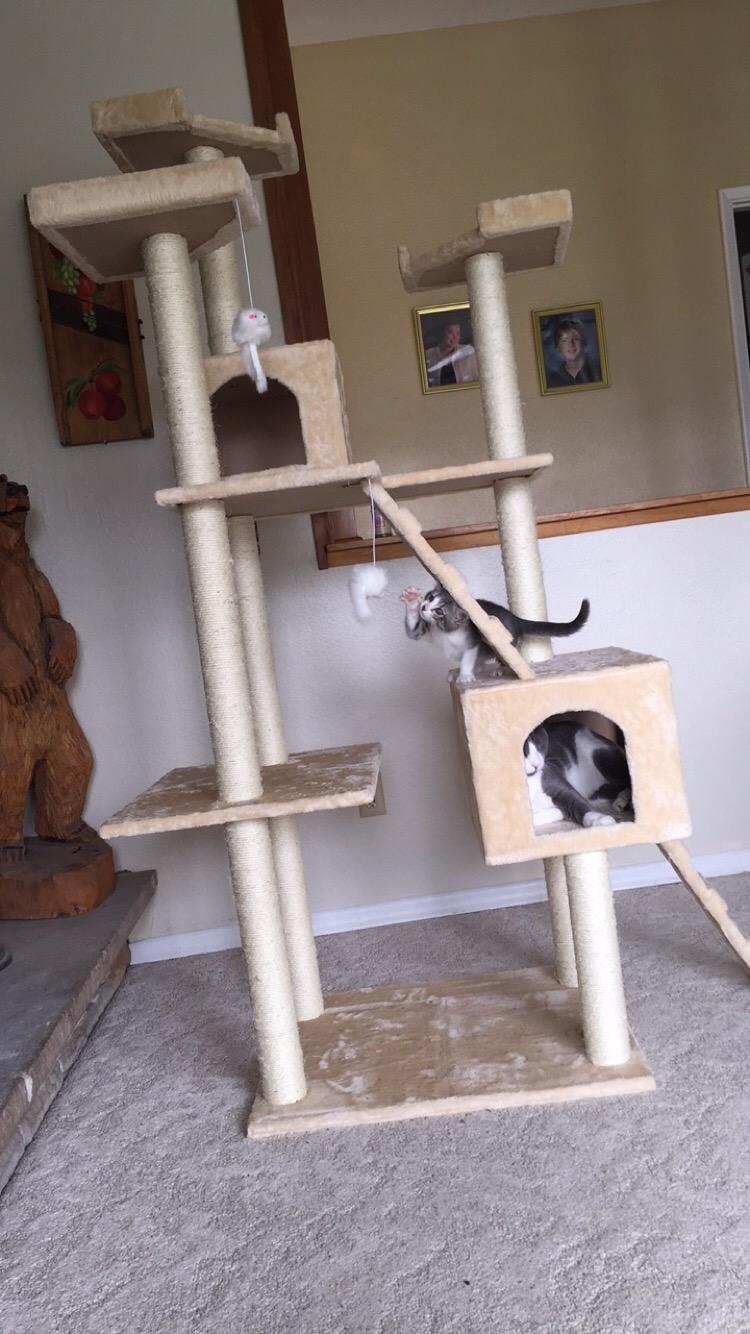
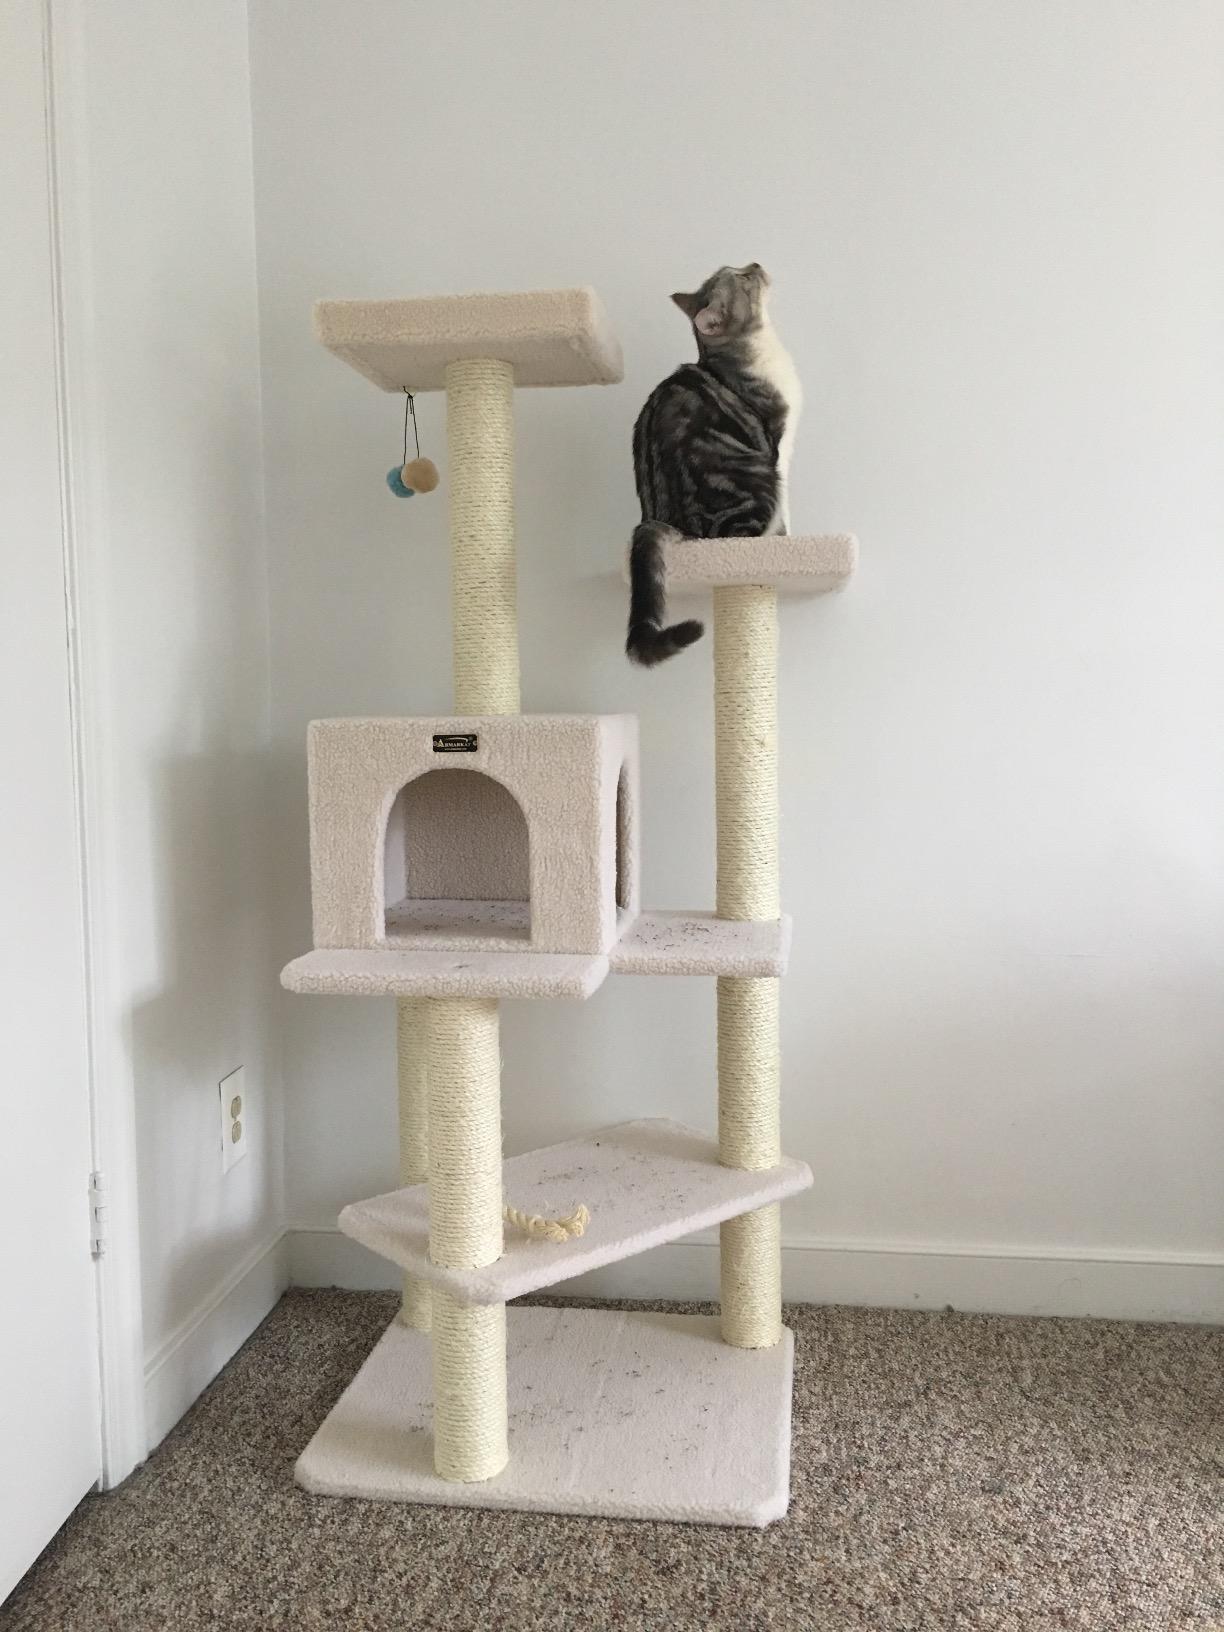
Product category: items_cat tree
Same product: no